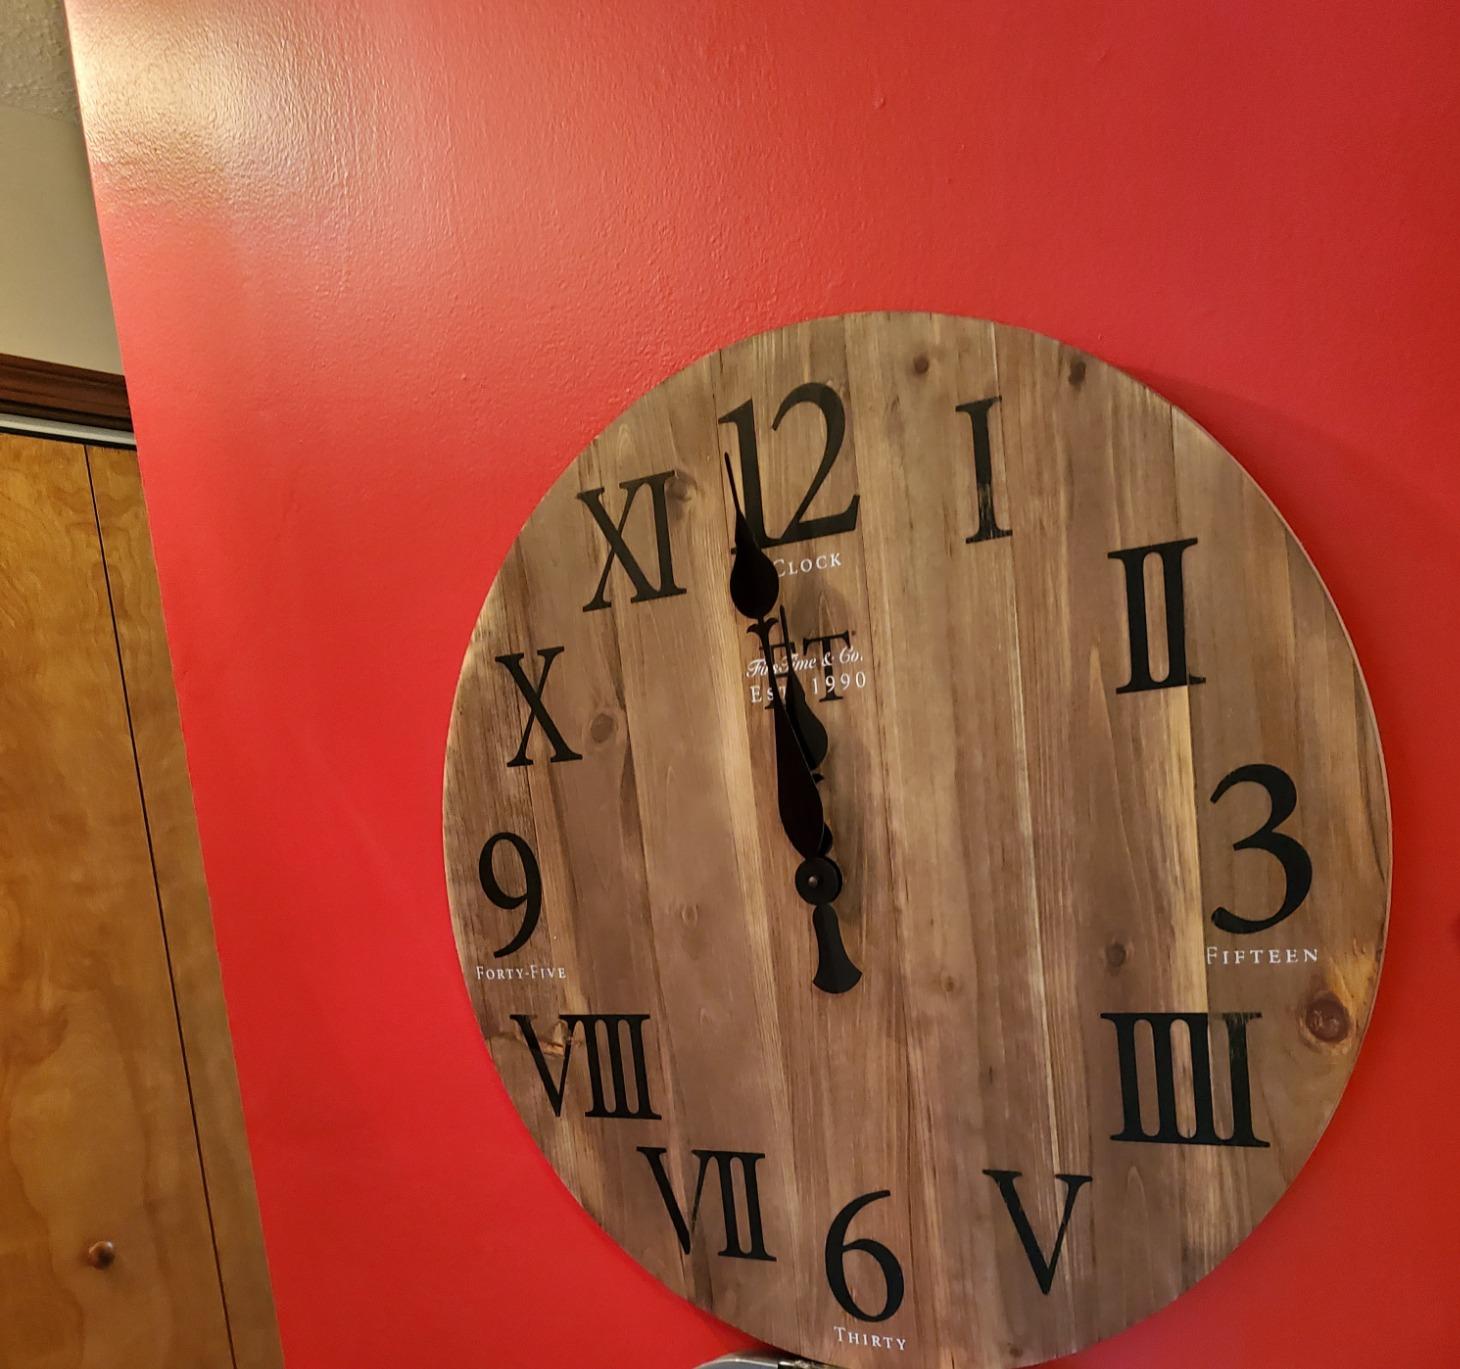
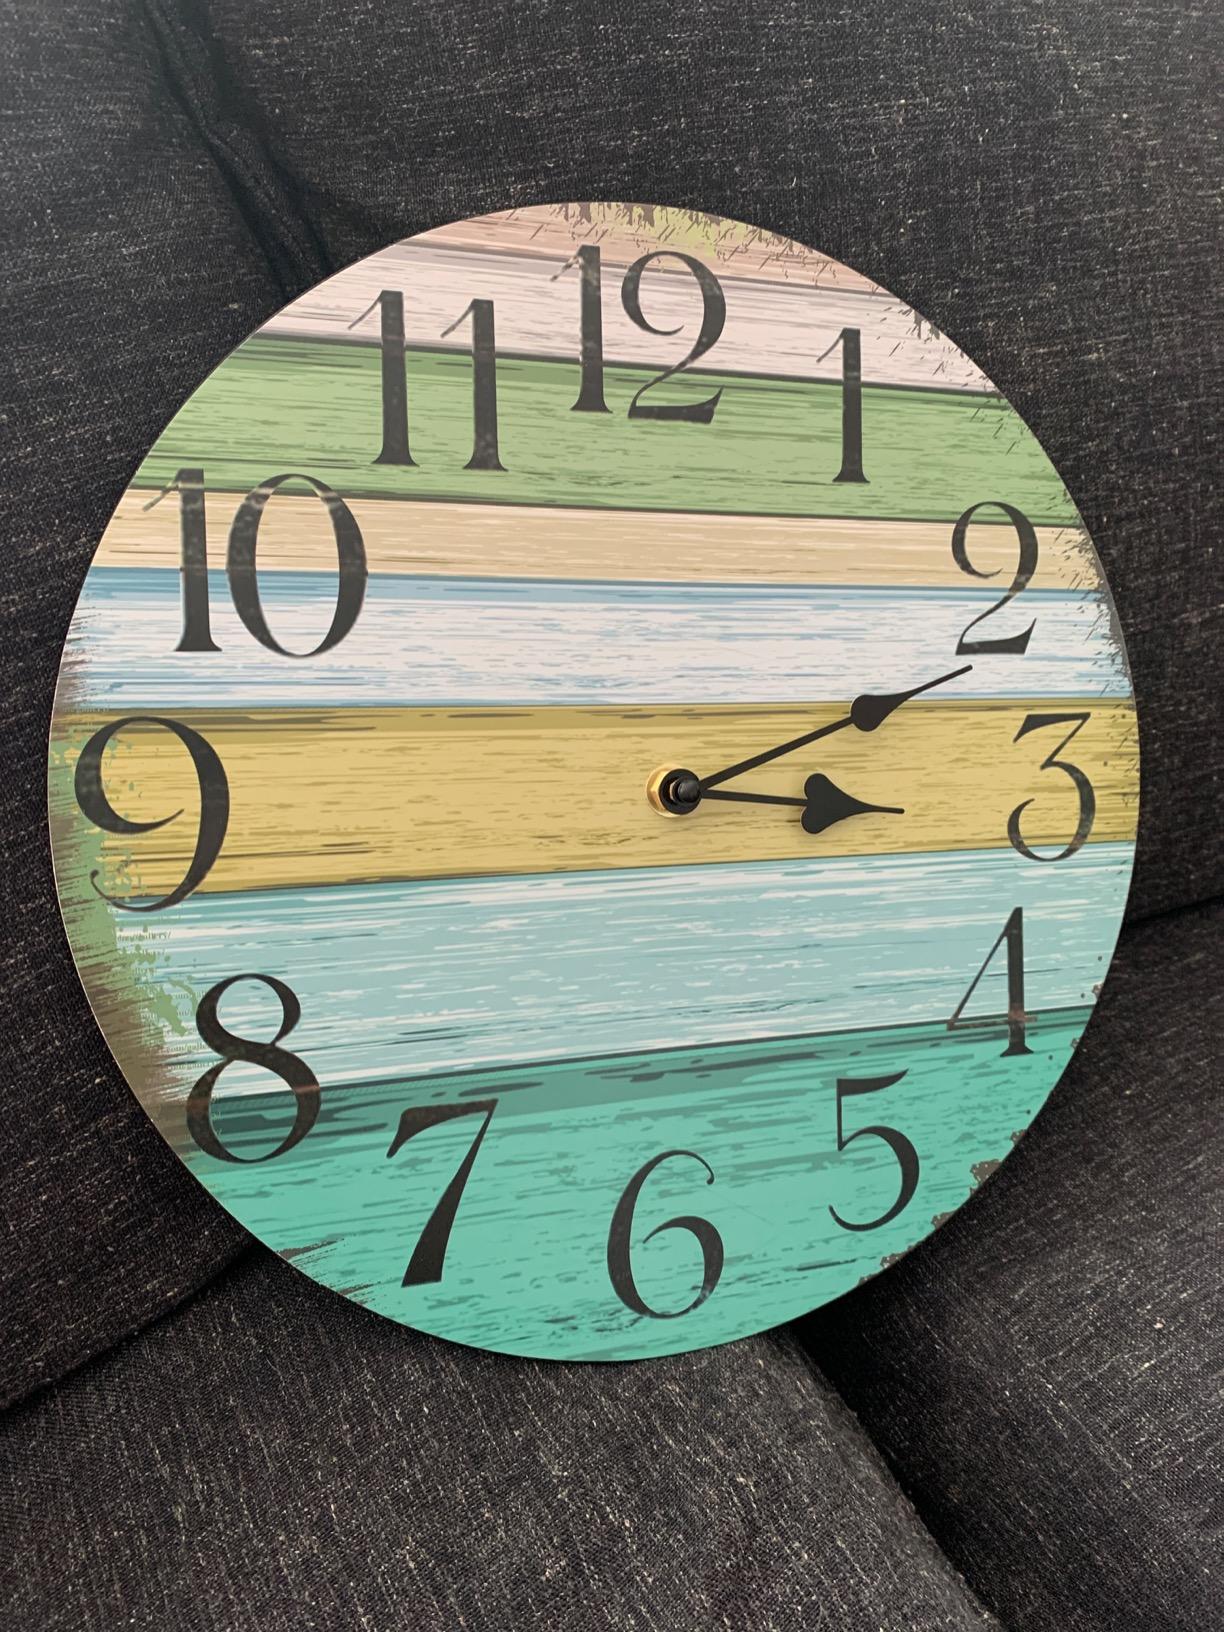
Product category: clock
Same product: no